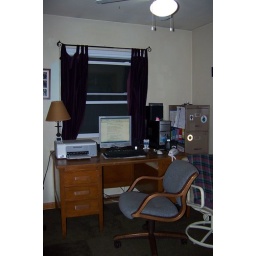
desk in office